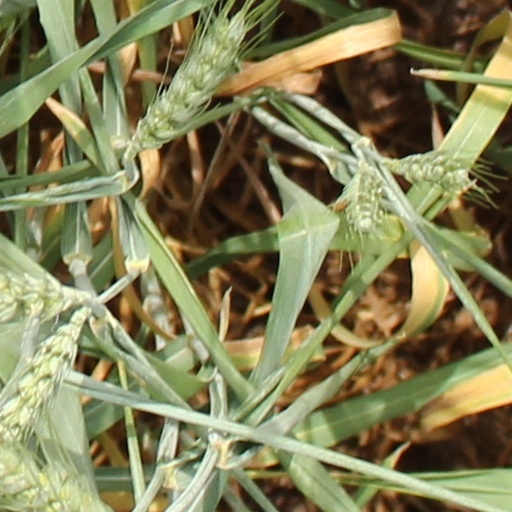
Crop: wheat